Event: Nepal Earthquake
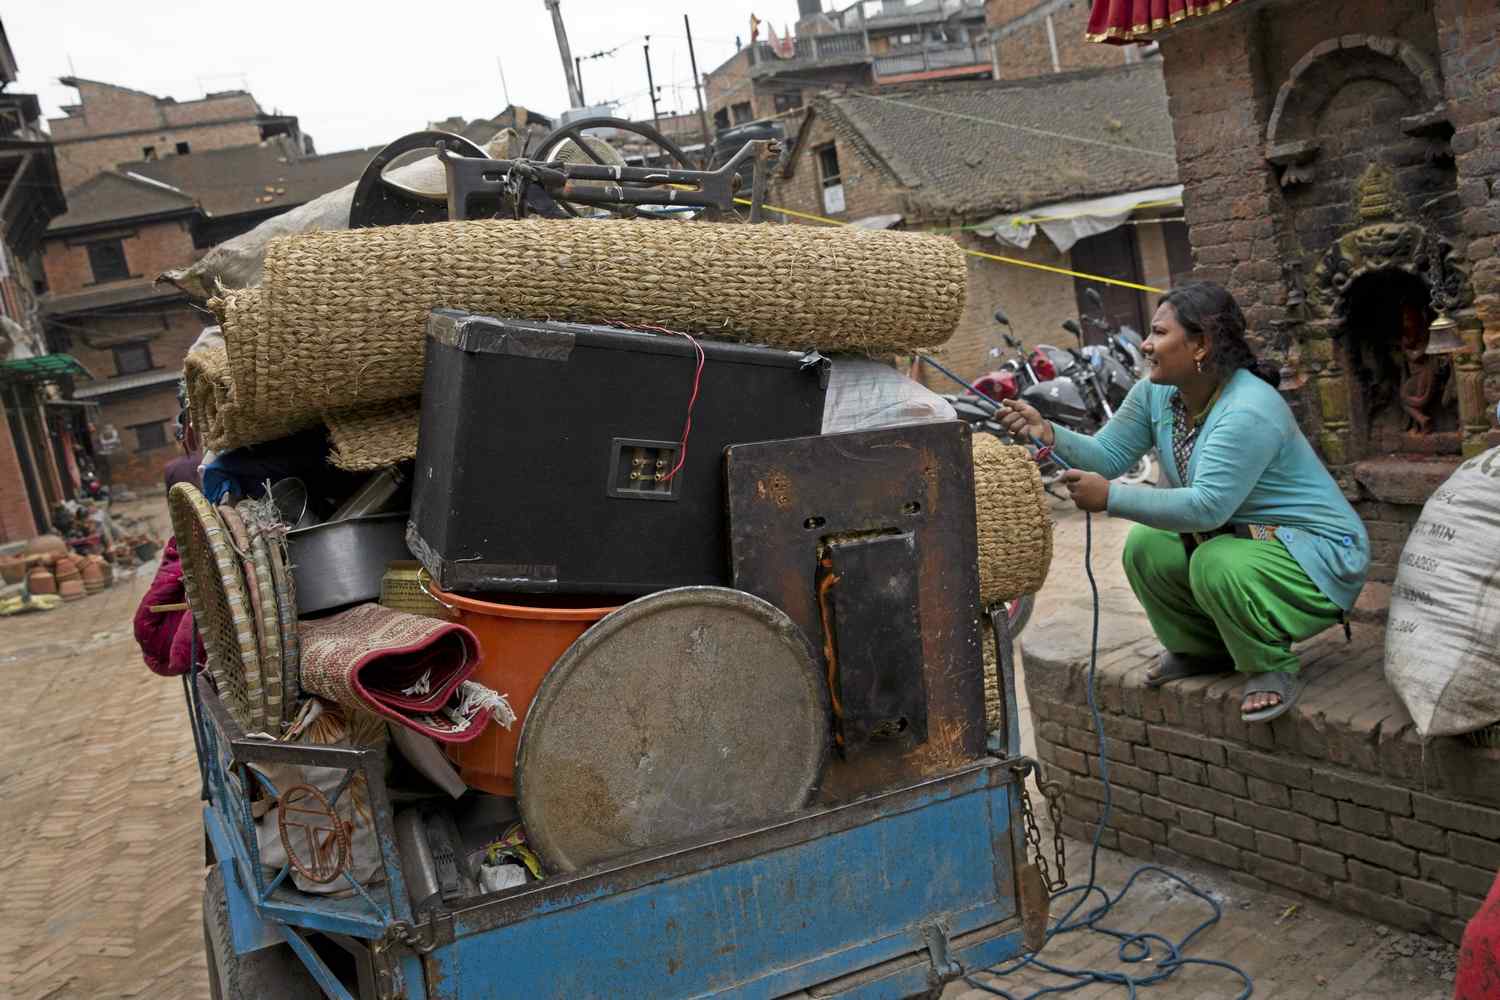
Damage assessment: no_damage